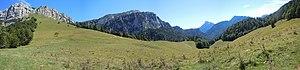
Col de la Ruchère - Prairie du Col - Grand Som - Petit Som - Saint Pierre de Chartreuse - Charreuse - Savoie - France
Le col de la Ruchère est un col de montagne, situé à 1 418 m d'altitude, sur la commune de Saint-Christophe-sur-Guiers, dans le massif de la Chartreuse entre la prairie des Riondettes à la Ruchère et le monastère de la Grande Chartreuse.